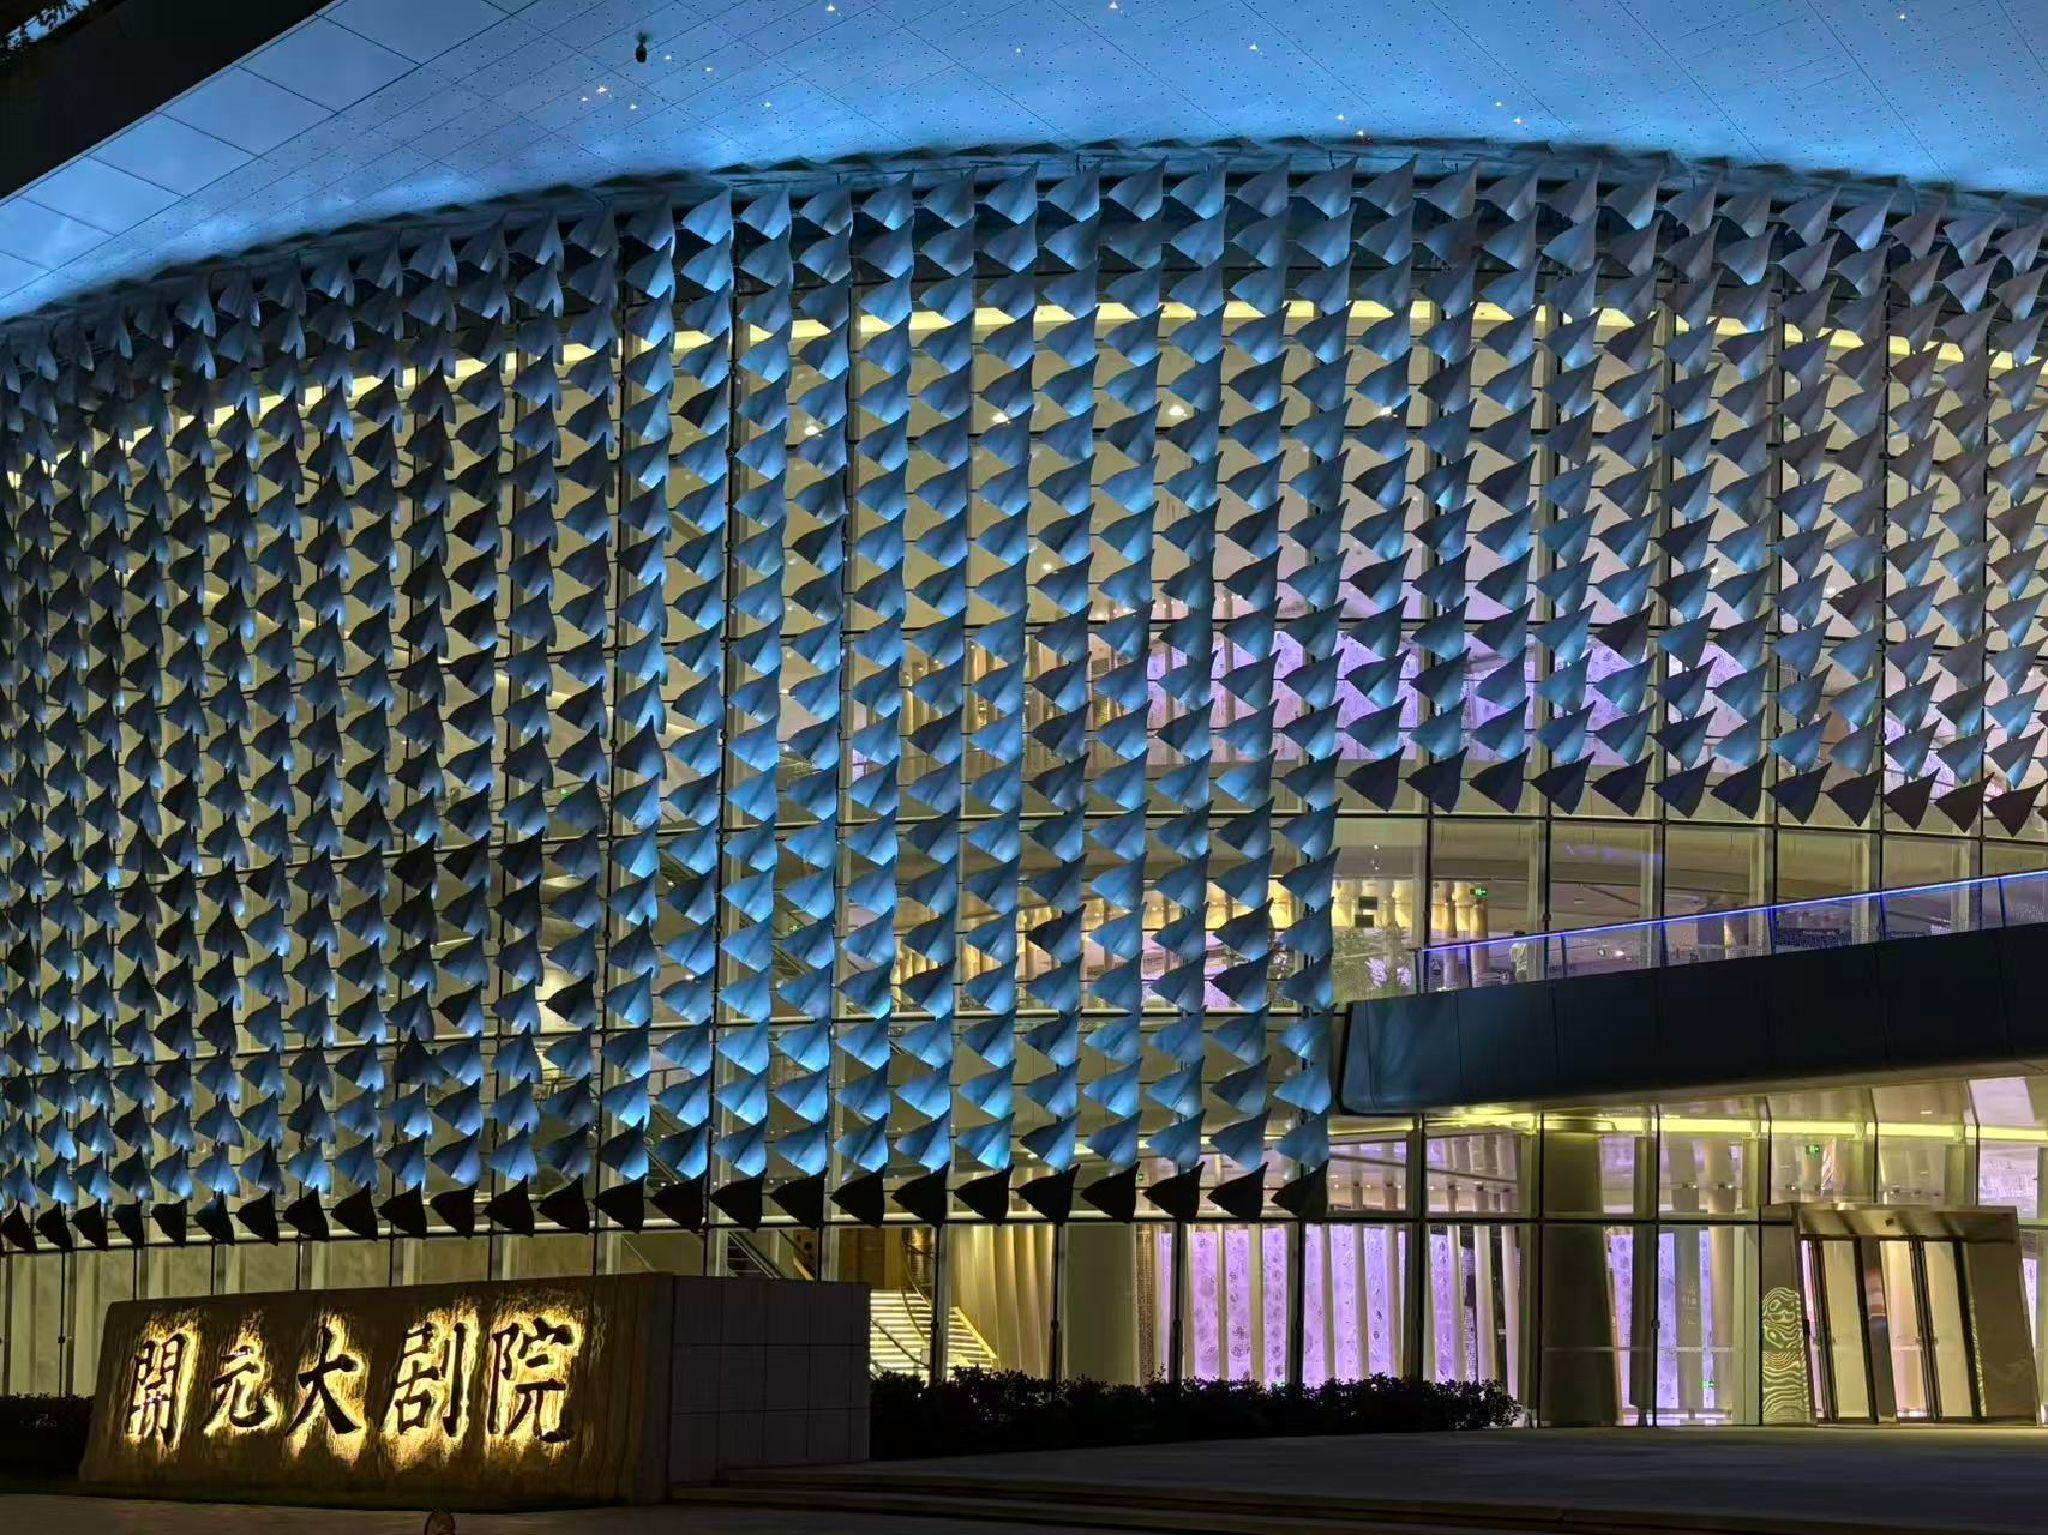
地标名称：开元大剧院
所在城市：西安市·未央区